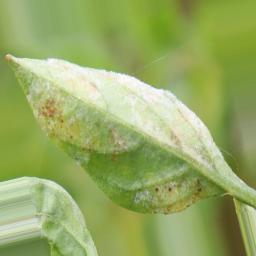
Label: powdery mildew